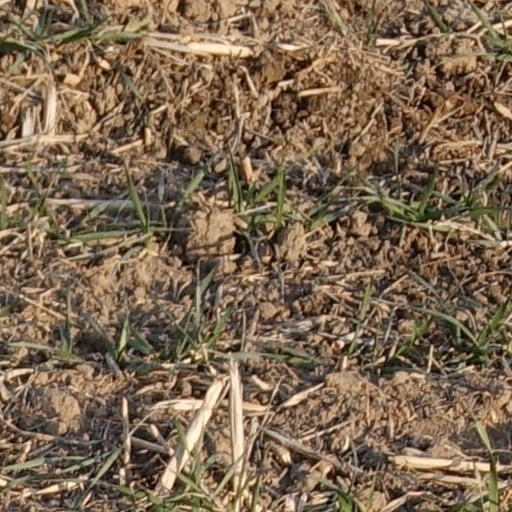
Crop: wheat